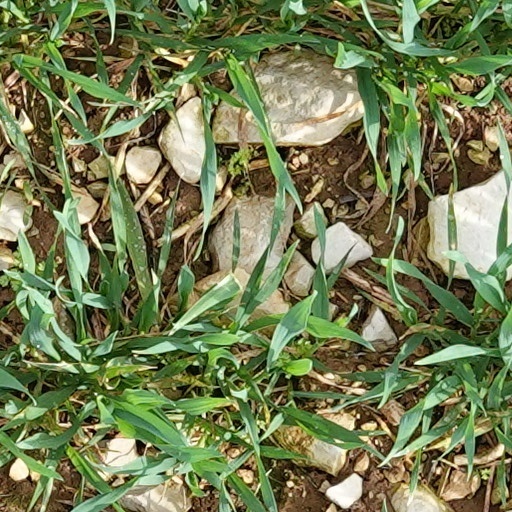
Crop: wheat